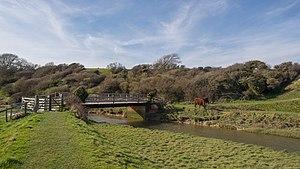
La rivière Cuckmere est une rivière d'Angleterre qui origine sur les pentes sud du Weald, près de Heathfield, et termine sa course dans la Manche. Le nom de la rivière provient probablement d'une expression du vieil anglais signifiant « écoulement rapide ». En effet, la rivière possède une forte dénivellation sur ses quatre premiers milles.